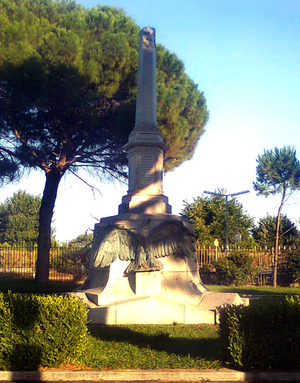
Rocco Verduci ou Verducci, né Rocco Pietro Virduci le 3 août 1824 à Caraffa del Bianco et mort fusillé à l'âge de 23 ans le 2 octobre 1847 à Gerace, est un révolutionnaire, patriote de l'unification italienne et martyr de l'insurrection dans le Royaume des Deux-Siciles de 1847.
Locri ou Locres est une commune d'Italie de la province de Reggio de Calabre, dans la région de Calabre. Anciennement Gerace Marina, elle adopte son nom en référence à la cité grecque d'Italie du Sud Locri Epizefiri.